Eastern Suburbs Banksia Scrub

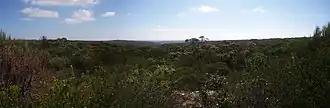
A scrubby heathland near Warumbul

The scrubland is found on wind-blown (aeolian) sands in coastal areas such as the Sydney Heads south to the Kamay Botany Bay National Park and Royal National Park, but has remnants between the Hawkesbury River in the north, and Stanwell Park, at the southern boundary.